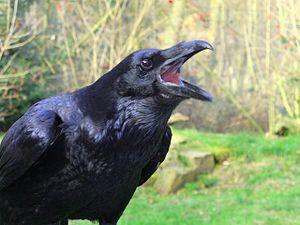
Les Trois Royaumes, en russe : Три царства — медное, серебряное и золотое, est un conte appartenant au folklore slave oriental et russe en particulier, bien que le thème se retrouve dans la tradition d'autres pays, slaves ou non. C'est un des contes pour lesquels on a trouvé le plus grand nombre de variantes : on en a recensé 144 versions russes, 58 ukrainiennes et 32 biélorusses. Afanassiev en a rapporté douze dans son recueil des Contes populaires russes. Trois de ces versions, numérotées originellement 71a, 71b et 71c par Afanassiev, sont reprises dans l'édition russe de 1984-85, publiée sous la direction de L.G. Barag et N.V. Novikov ; on les retrouve dans l'édition française traduite et présentée par Lise Gruel-Apert. Le conte correspond au type 301 dans la classification Aarne-Thompson-Uther.
La faune de l'Arctique est caractérisée par son adaptation aux conditions arides au-delà du cercle polaire arctique, avec même des organismes qui semblent pouvoir être congelés et décongelés sans dommage.
Le Grand Corbeau est une espèce d'oiseaux de la famille des Corvidés. Il est le plus grand oiseau de l'ordre des Passeriformes après le Corbeau corbivau, et probablement le passereau le plus lourd. Présent dans tout l'hémisphère nord, c’est l’espèce de corvidé dont l’aire de répartition est la plus étendue. Les Grands Corbeaux vivent généralement de 10 à 15 ans mais certains individus ont vécu 40 ans. Les juvéniles peuvent se déplacer en groupes mais les couples appariés restent ensemble pour la vie, chaque couple défendant un territoire. Huit sous-espèces ont été décrites avec de faibles différences phénotypiques ; des études récentes montrent toutefois des différences génétiques significatives entre les populations de diverses régions.